Società Italiana Acciaierie Cornigliano

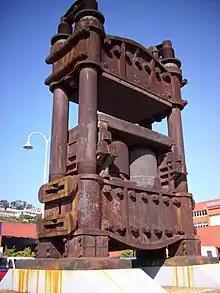
The 15000 tons forging press before the restoration in 2011 in the Ansaldo-SIAC factory in Campi.

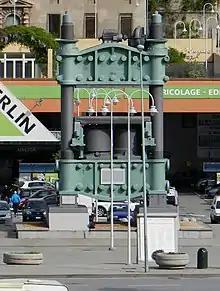
The 15000 tons forging press after the restoration in the Ansaldo-SIAC factory in Campi.

It was established in 1934 to group the Ansaldo steelworks - started up in 1898 and centered on the Genoa Campi plant.